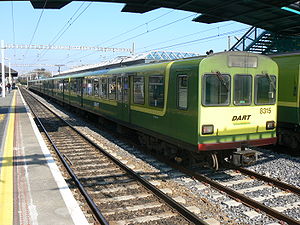
Sporvidde
1600 mm bredspor (Bray station i Irland)
Sporvidde er den indvendige afstand mellem jernbaneskinner på en skinnevej – det være sig jernbane, sporvej, rutsjebane, minebane etc. Begrebet bruges også om afstanden mellem en bils hjulpar.